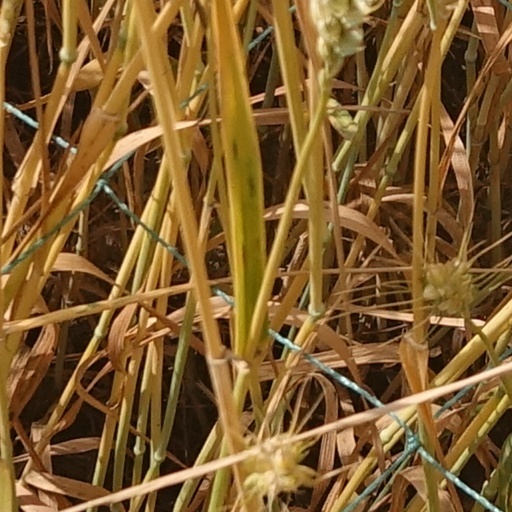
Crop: wheat